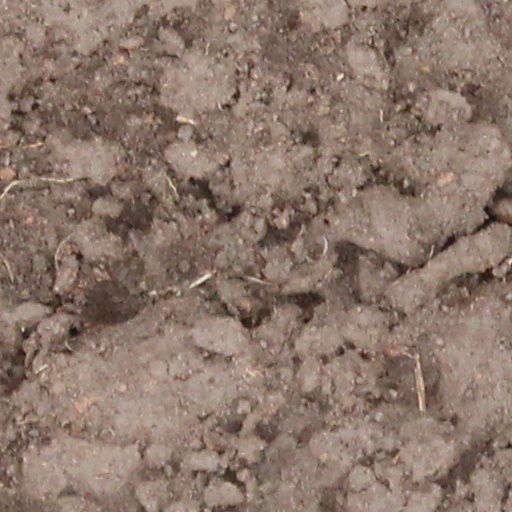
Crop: wheat